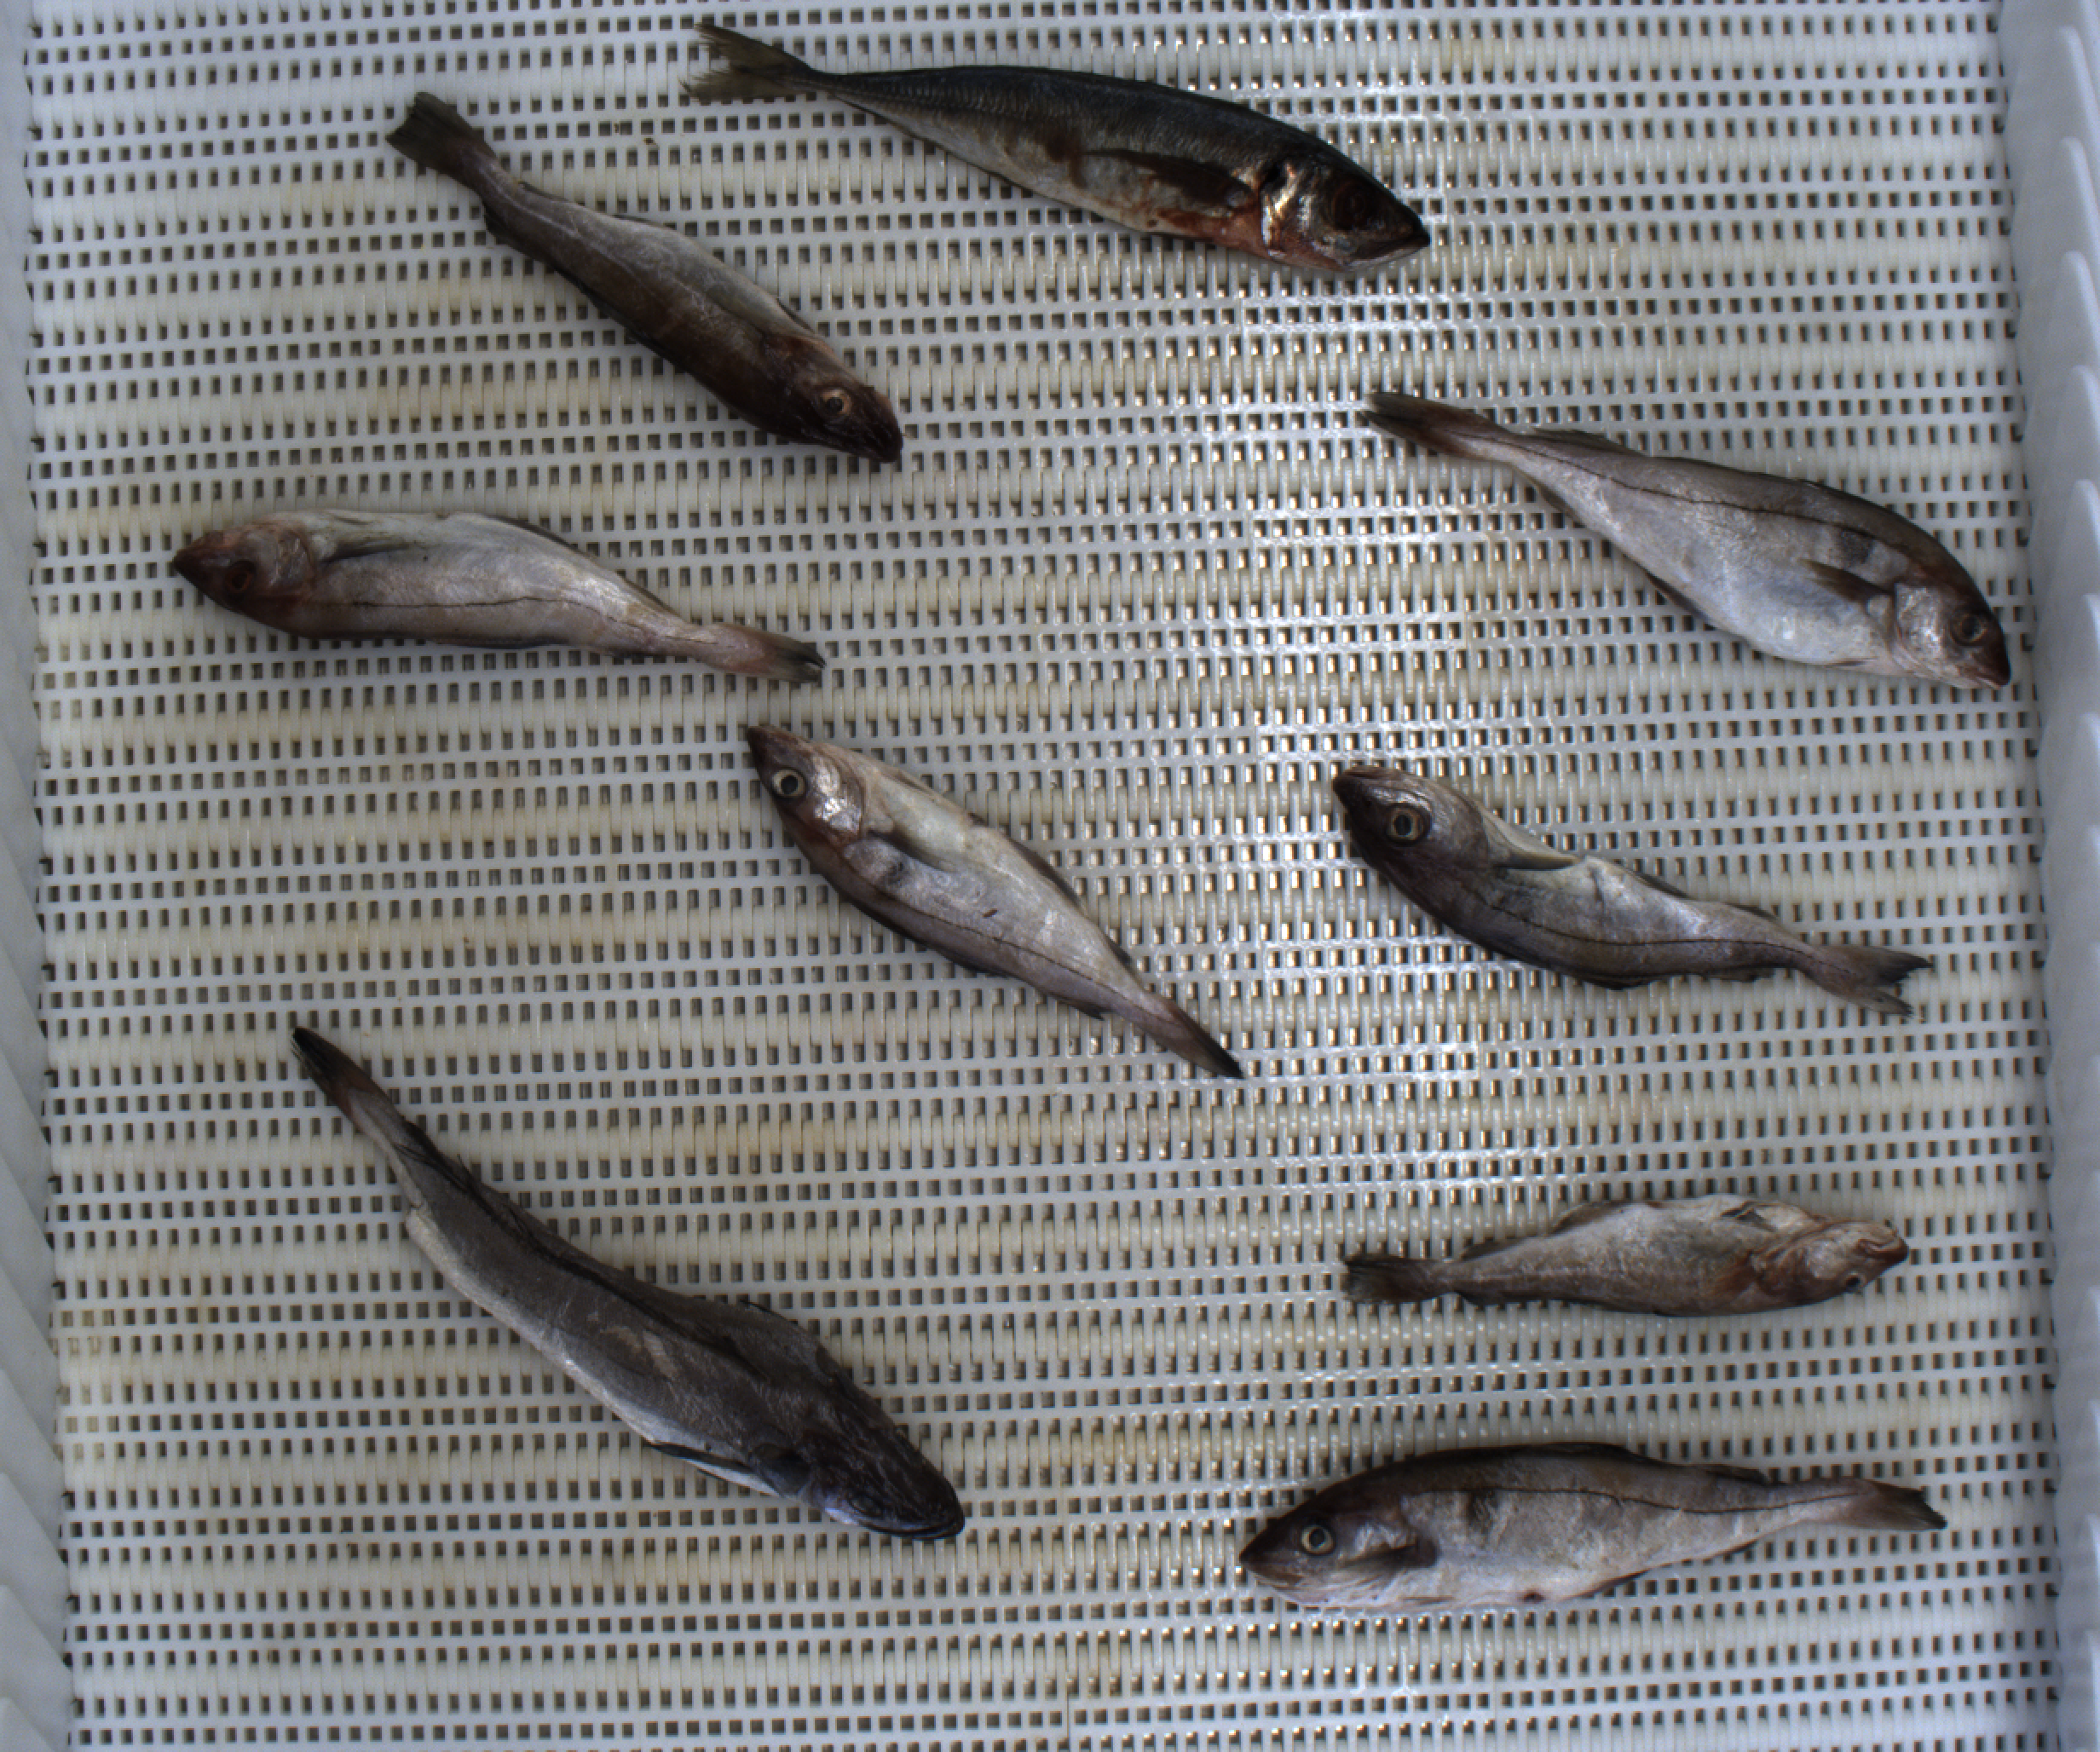
Total fish: 9
Cod: 2
Haddock: 5
Whiting: 0
Hake: 1
Horse mackerel: 1
Saithe: 0
Other: 0